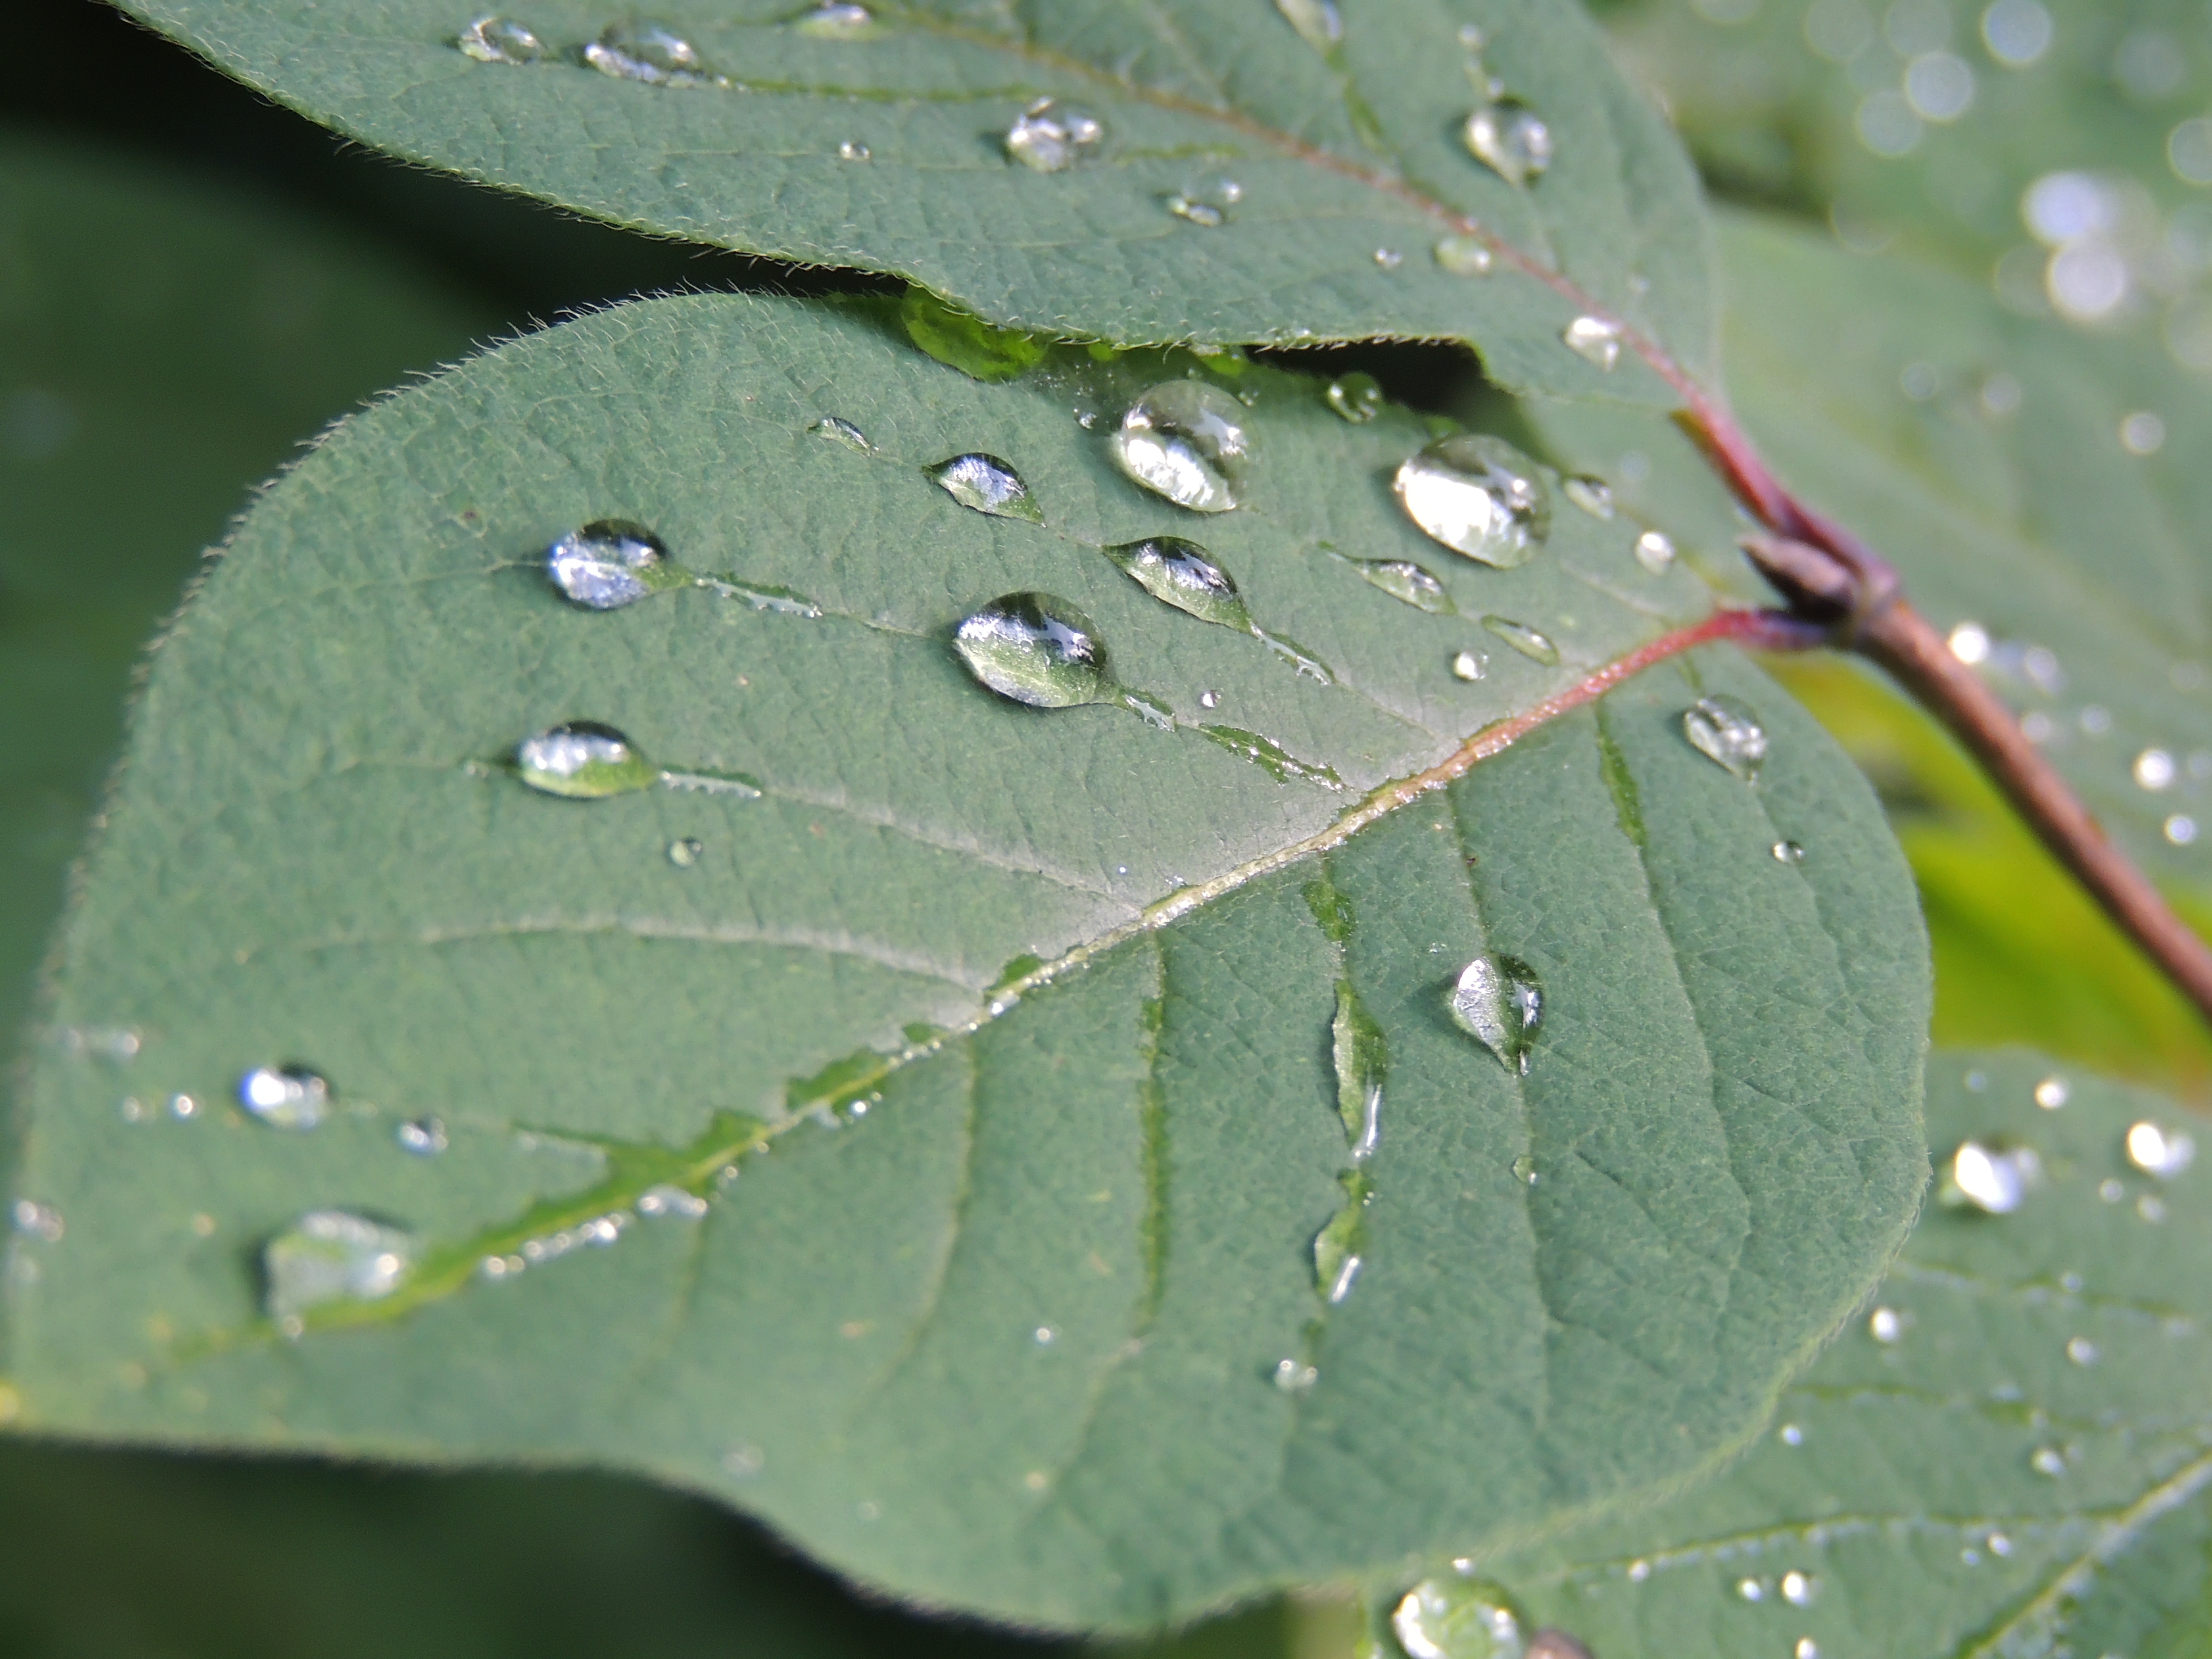
tree, nature, branch, plant, leaf, flower, green, botany, flora, fauna, close up, macro photography, water drops, plant stem, woody plant